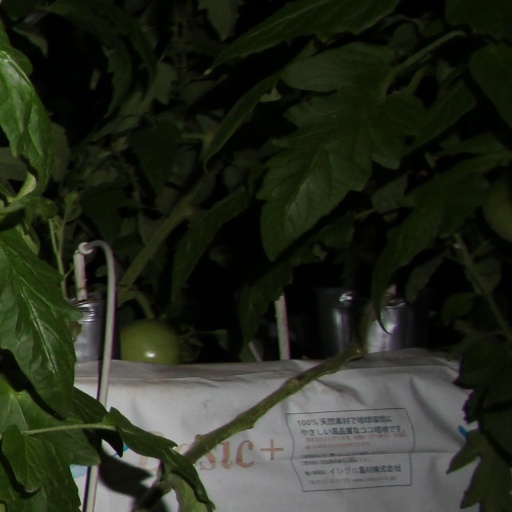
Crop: tomato